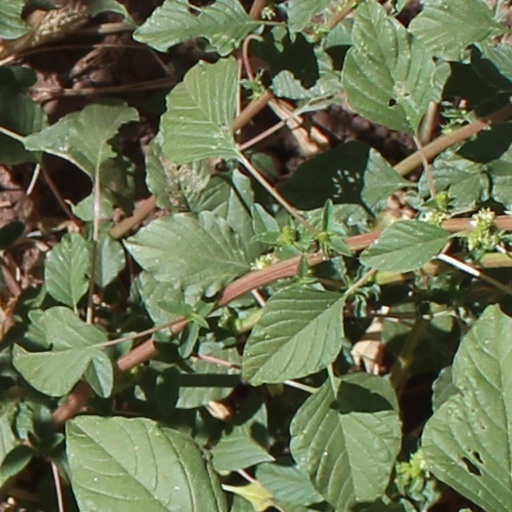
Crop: wheat